Klaudia Kulon

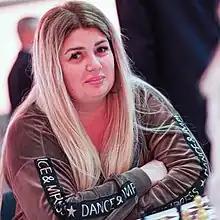
Kulon in 2023

Klaudia Kulon (born 13 March 1992) is a Polish chess player. She holds the titles of International Master and Woman Grandmaster, which FIDE awarded her in 2019 and 2014 respectively. She was twice world girls champion in her age category.